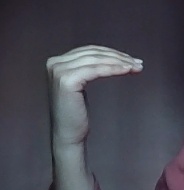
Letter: haa